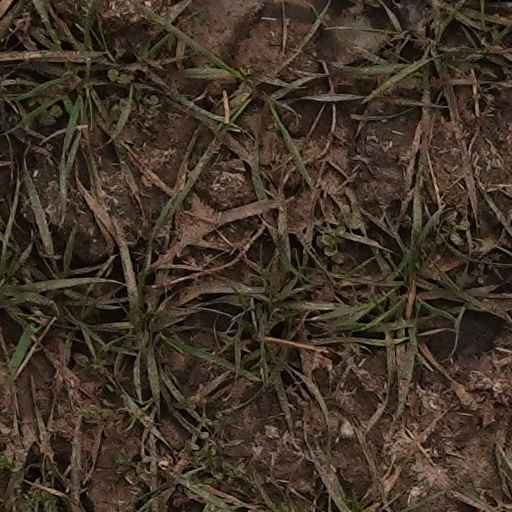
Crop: wheat